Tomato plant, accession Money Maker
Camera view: tilt-top (135 deg); turntable rotation: 120 degrees
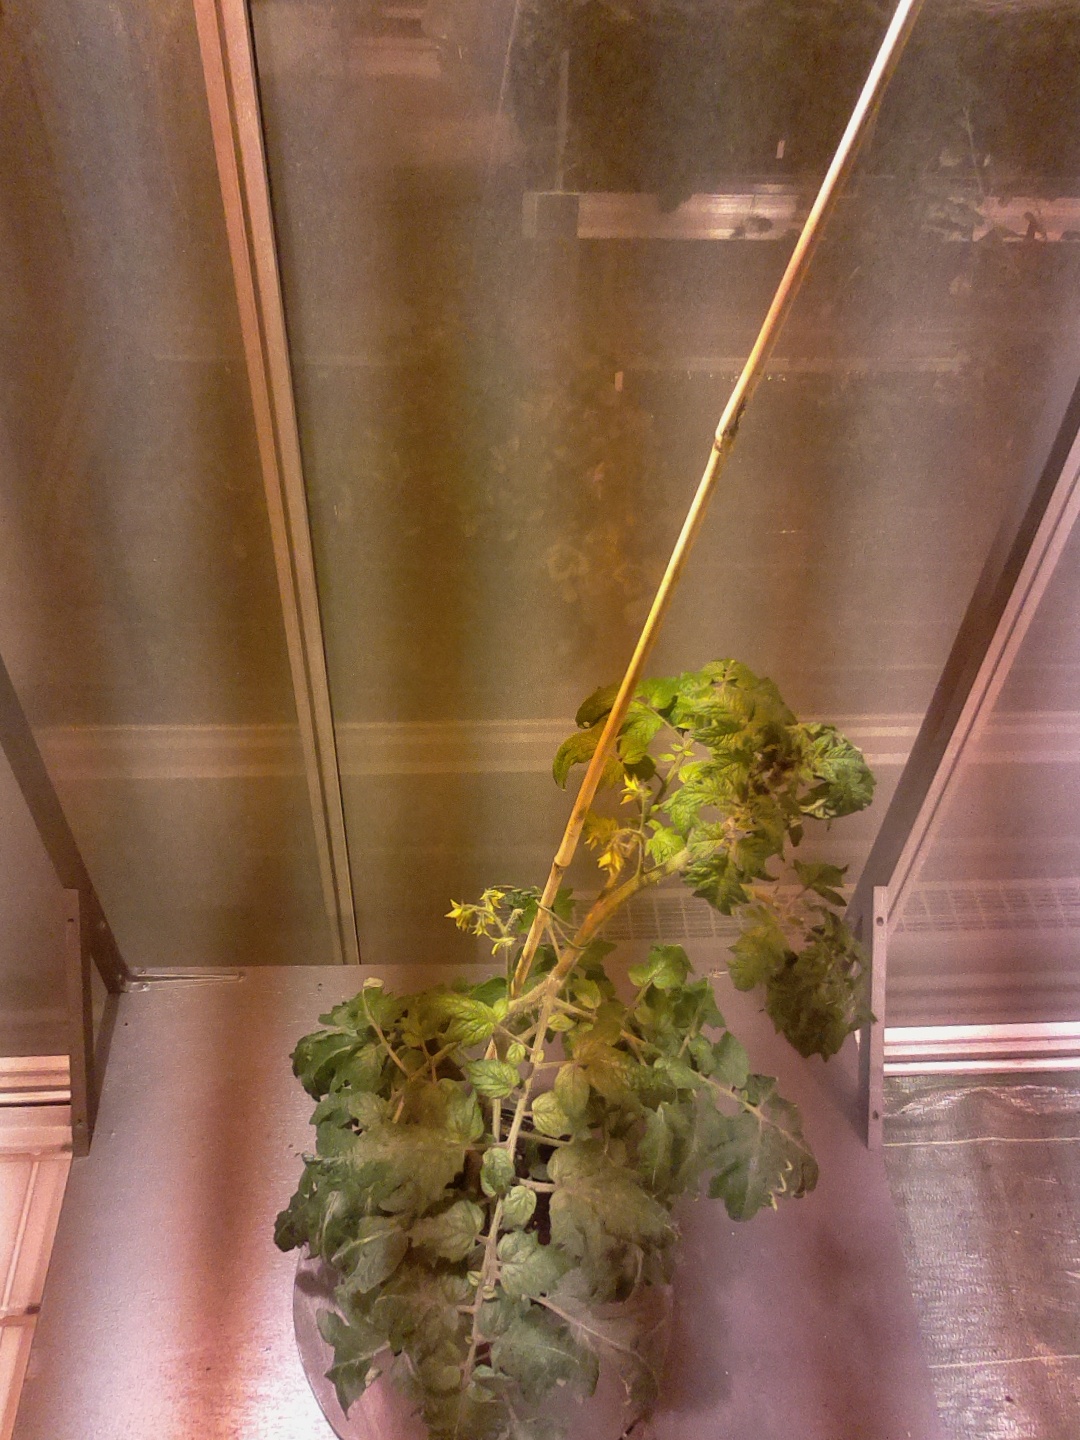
BBCH growth stage 66: Full flowering, 60%-70% of flowers open, more petals falling